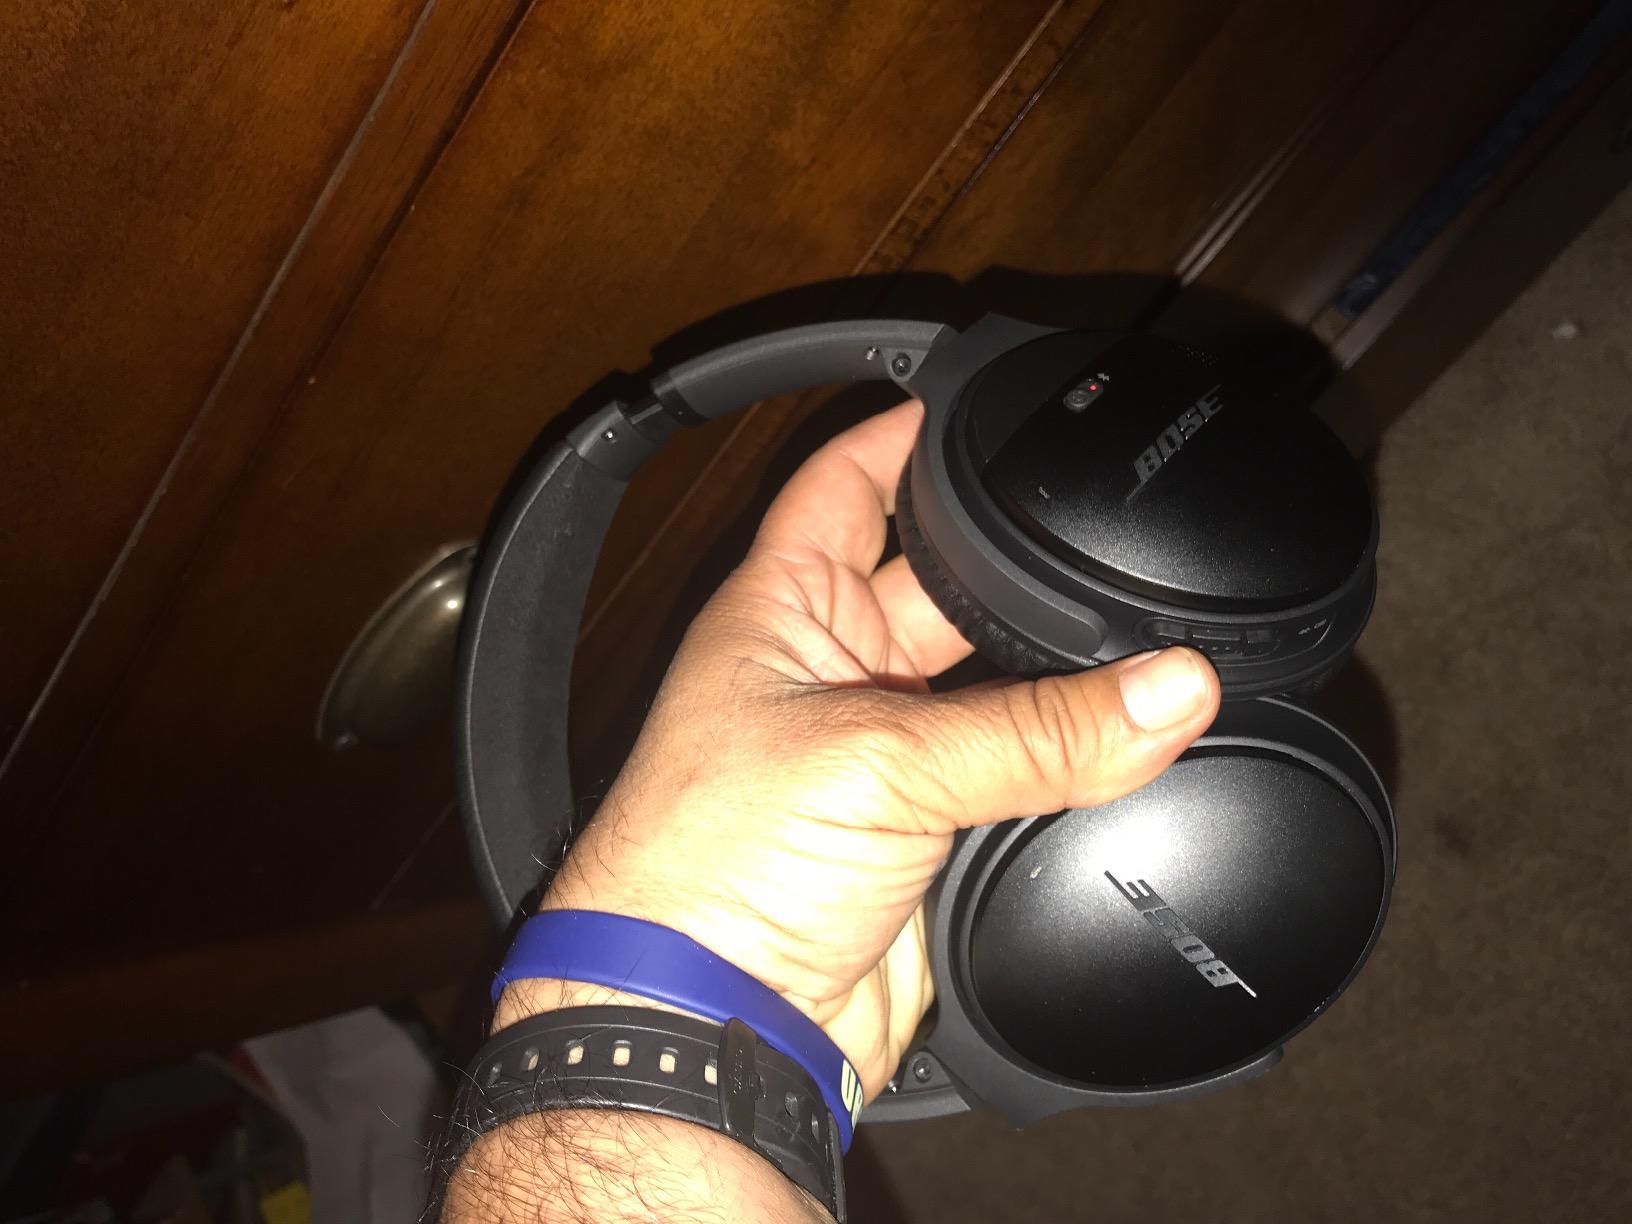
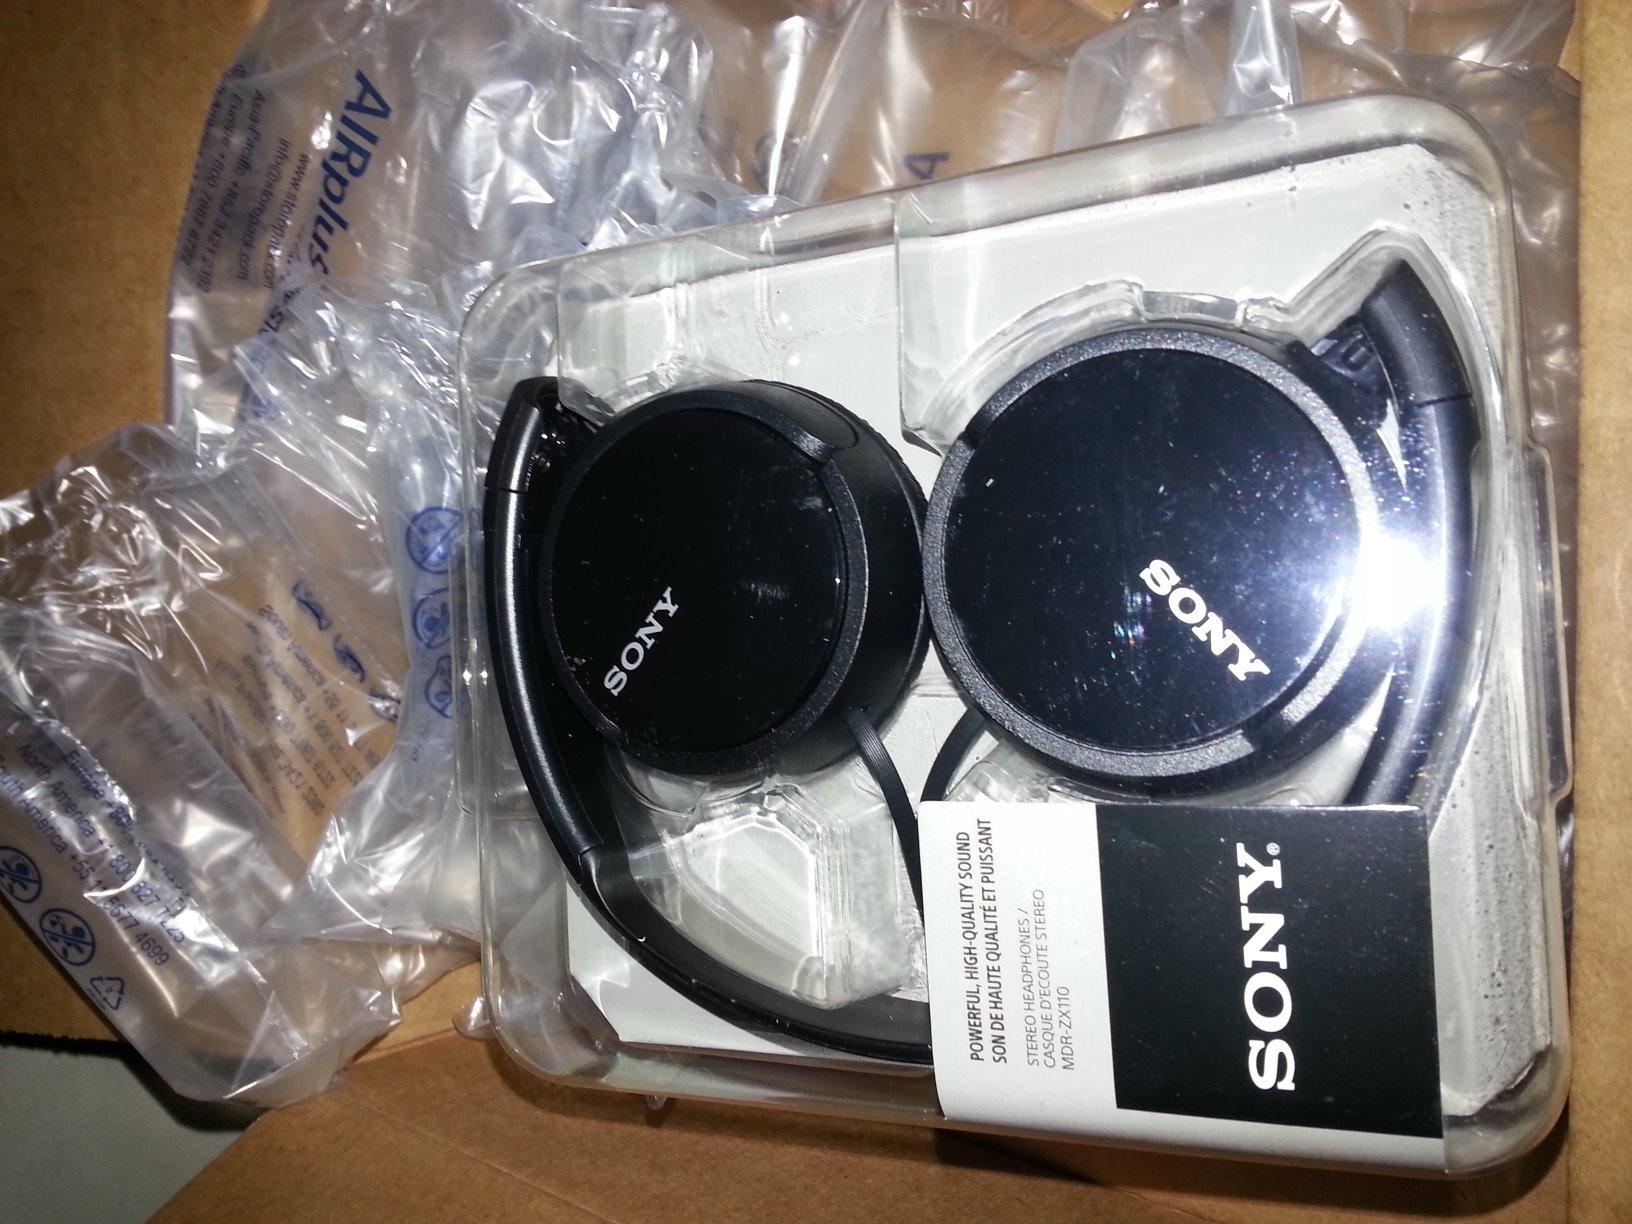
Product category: headphones
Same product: no